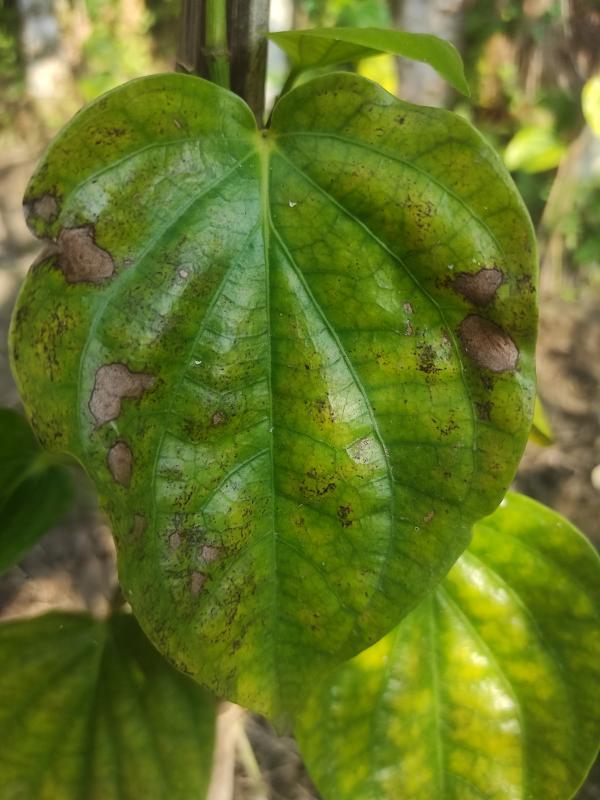
Label: Fungal_Brown_Spot_Disease